Madeleine Moon

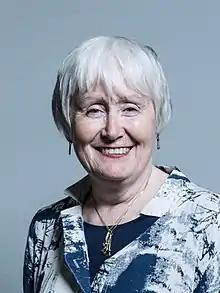
Official portrait, 2017

Madeleine Moon (born 27 March 1950) is a British Labour Party politician, who was the Member of Parliament (MP) for Bridgend from 2005 to 2019, when she lost her seat to the Welsh Conservative candidate Katie Wallis.